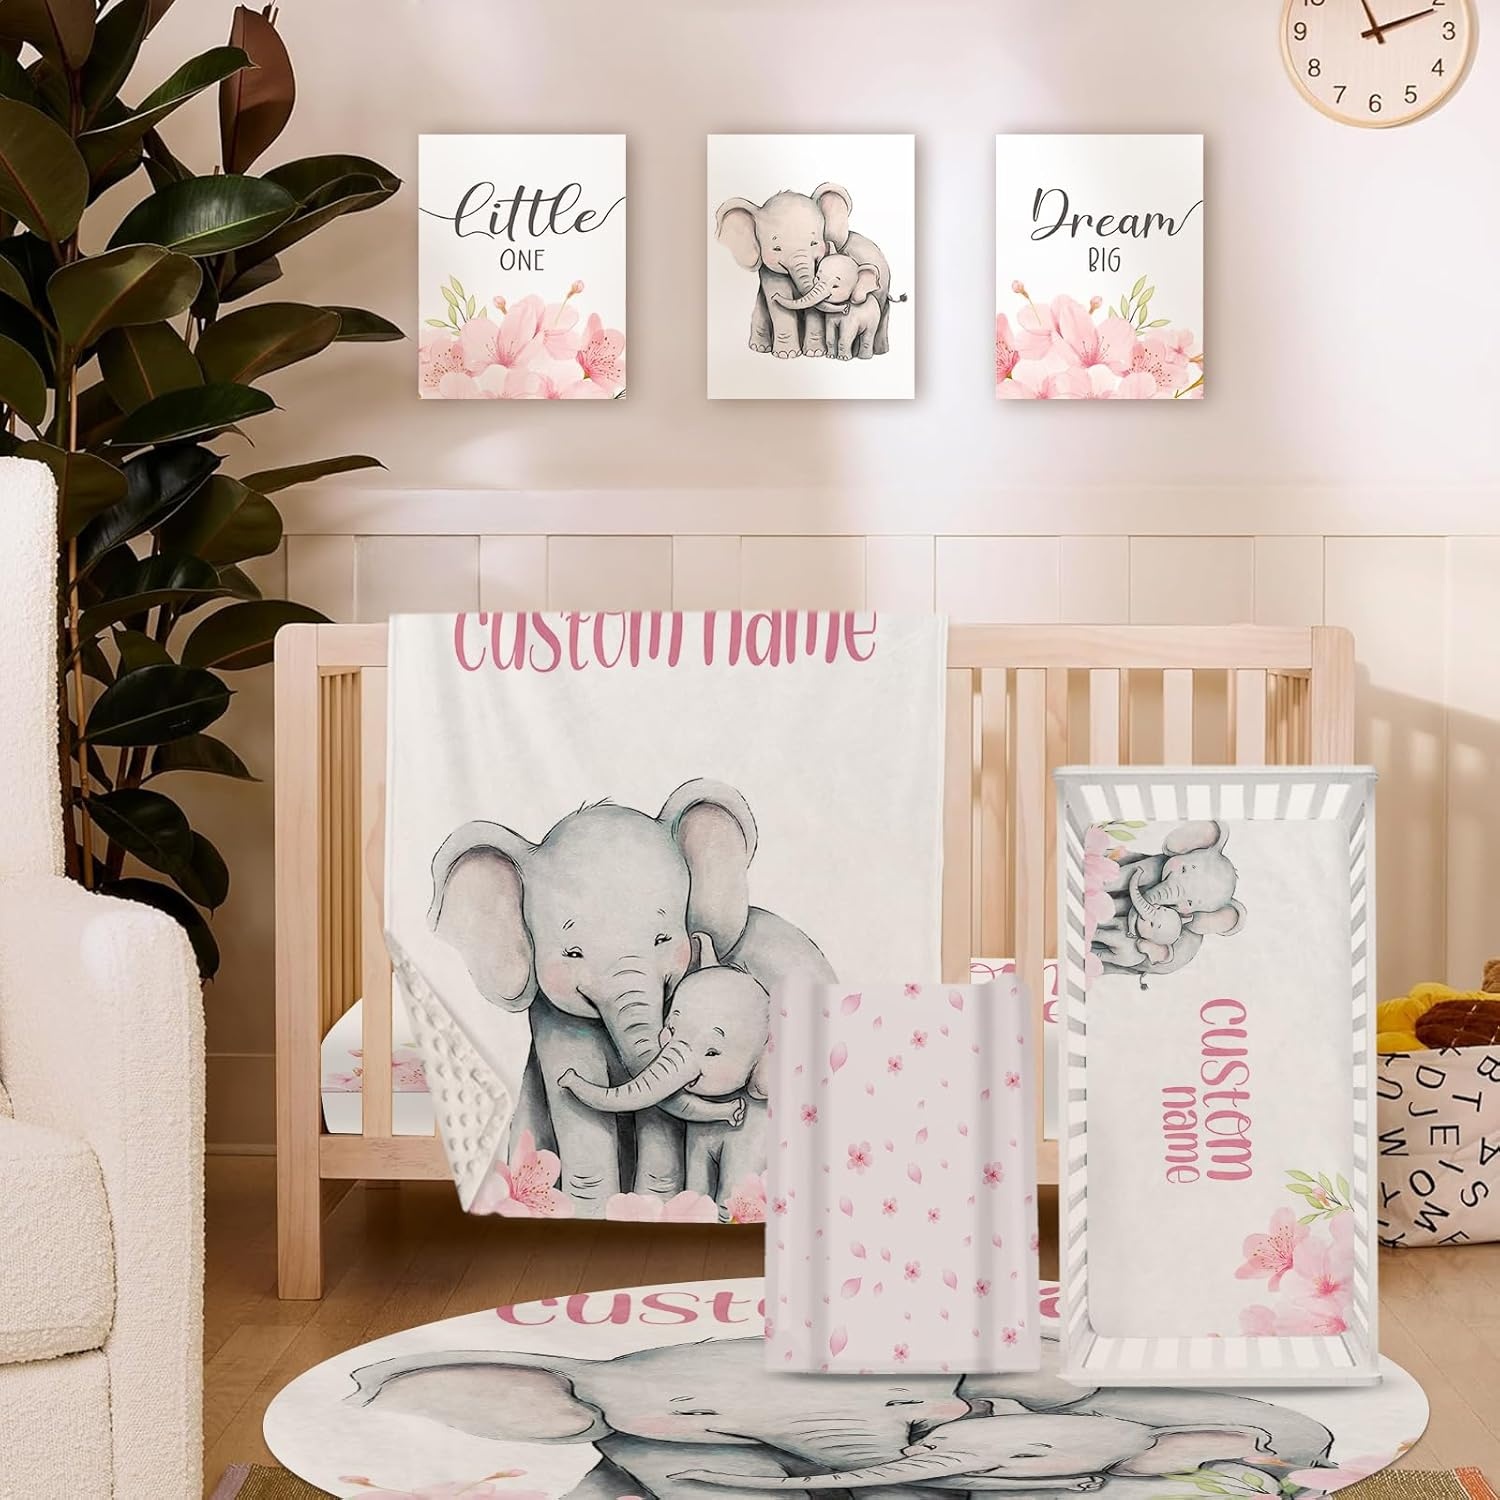
Personalized Baby Crib Bedding Set for Baby Girls, Pink Flower Elephant Design Custom Name Baby Crib Sets 5-Pcs, Toddler Double Layer Blanket Fitted Sheets Changing Pad Cover Rug Wall Art Set
Overview Size : Fixed Size Included Components : Changing Pad Cover, Double Layer Blanket, Fitted Sheet, Round Rug, Wall Art Color : Pink Flower Elephant Style : Custom Name Crib Bedding Set Brand : YISMEET About this item Customizable and Versatile : This 5-piece custom crib bedding set makes an ideal gift for baby showers or birthdays, suitable for baby boys and girls. Personalize it with a custom name for a truly special and memorable gift. Safe and Comfortable: Crafted from ultra-soft flannel fabrics, our bedding set provides the ultimate comfort for your baby's delicate skin. this custom name crib bedding set is safe and comfortable. Complete Nursery Set: Transform your baby's nursery into a dreamy and enchanting space with our 5-piece baby crib set. It includes a baby blanket, crib fitted sheet, baby rug, diaper changing pad cover and a set of coordinating wall art to coordinate your nursery décor effortlessly. Whimsical and Playful Designs: Decorate with charming woodland animals like foxes, bears, and elephants, creating an inviting, storybook-inspired nursery space. Featuring enchanting designs that inspire imagination and create a playful ambiance in your baby's room. Easy Care and Convenience: Our crib sheet, double layer blanket, and changing pad cover are all machine washable, ensuring easy cleaning and maintenance, suitable for busy new parents.
Brand: YISMEET
Category: Furniture > Baby & Toddler Furniture > Crib & Toddler Bed Accessories > Crib Bumpers & Liners